Main Street Historic District (Miles City, Montana)

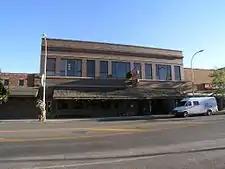
The Miles City Saddlery, at 808 Main Street

Charter members George and Helen Miles bestowed this land on the church in 1882. Since that time the First Presbyterian Church has occupied this space. Church trustees met in 1911 to discuss the construction of a larger $30,000–$40,000 (equivalent to $–$ in ) church. Pastor Reverend J. Forsythe Smith reasoned that a new house of worship would "provide better social advantages, better intellectual advantages, and better moral and spiritual advantages." In addition to a larger worship space, the modern facility would include a Sunday school and choir room. Architect Brynjulf Rivenes designed the concrete and brick edifice on the same site as the old church, which was sold and relocated to face North Prairie. Western Granite and Marble Works of Miles City donated the cornerstone, laid on November 26, 1914. C. N. Strevell gifted the main stained glass window fronting Montana Avenue. The oak finished, 871-pipe Estry organ was specially designed to fit the organ chamber. Dedicated in 1917, this Gothic Revival style church conveys a sense of stability and permanence.